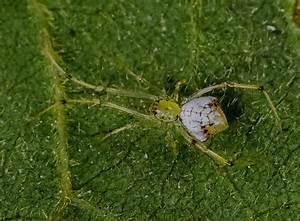
spider